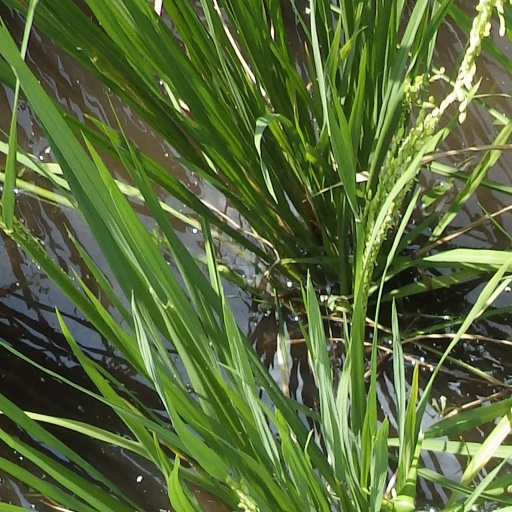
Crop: rice